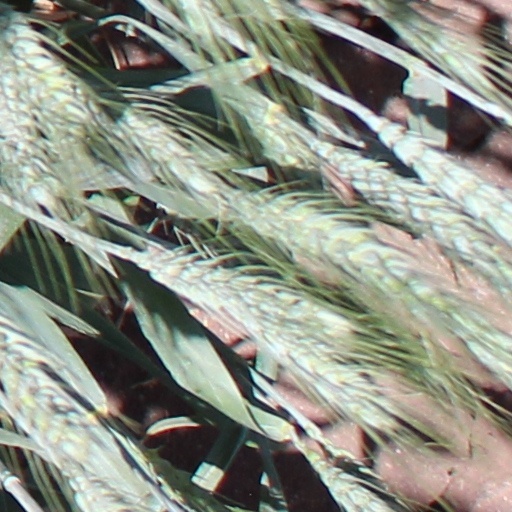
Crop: wheat